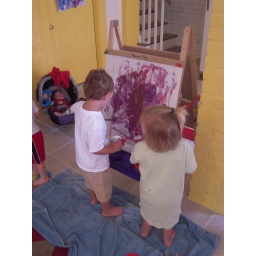
The usual suspects and two joiners. We had painters' studio followed by water bucket and spray ball rinse-off fun.